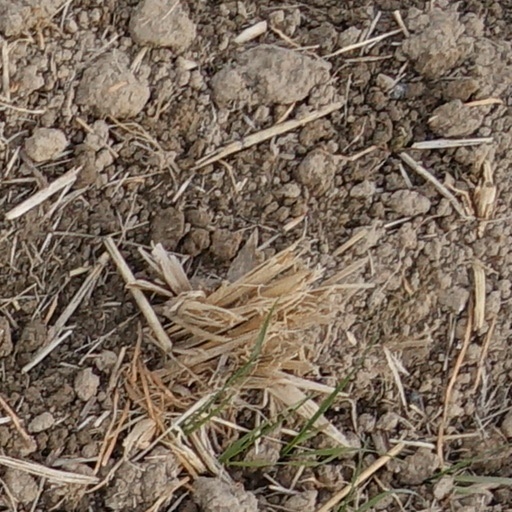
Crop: wheat